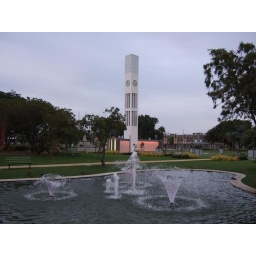
View from the bridge spanning the duck pond in The Square, Palmy.